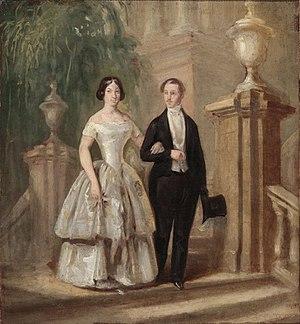
François d’Assise de Bourbon, né le 13 mai 1822 au palais royal d’Aranjuez et mort le 17 avril 1902 au château d’Épinay-sur-Seine, est un prince espagnol de la maison de Bourbon. Il est roi consort d’Espagne de 1846 à 1868 par son mariage avec la reine Isabelle II.